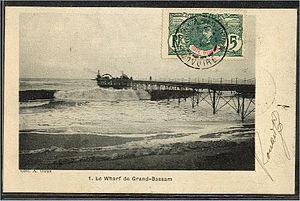
Grand-Bassam: le wharf.
Grand-Bassam est une ville historique et une ancienne capitale de la Côte d'Ivoire. Située à 43 kilomètres à l'est d'Abidjan, la localité de Grand-Bassam est le chef-lieu du département de Grand-Bassam dans la région du Sud-Comoé. Le nom de la ville vient l'expression Abouré « Alsam » qui veut dire « Il fait nuit » et de l'expression appolonien « Ba-souan » qui signifie « viens me charger ».